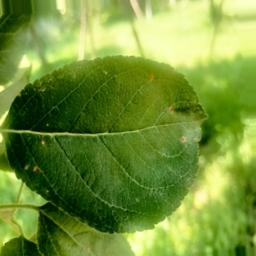
Label: Alternaria